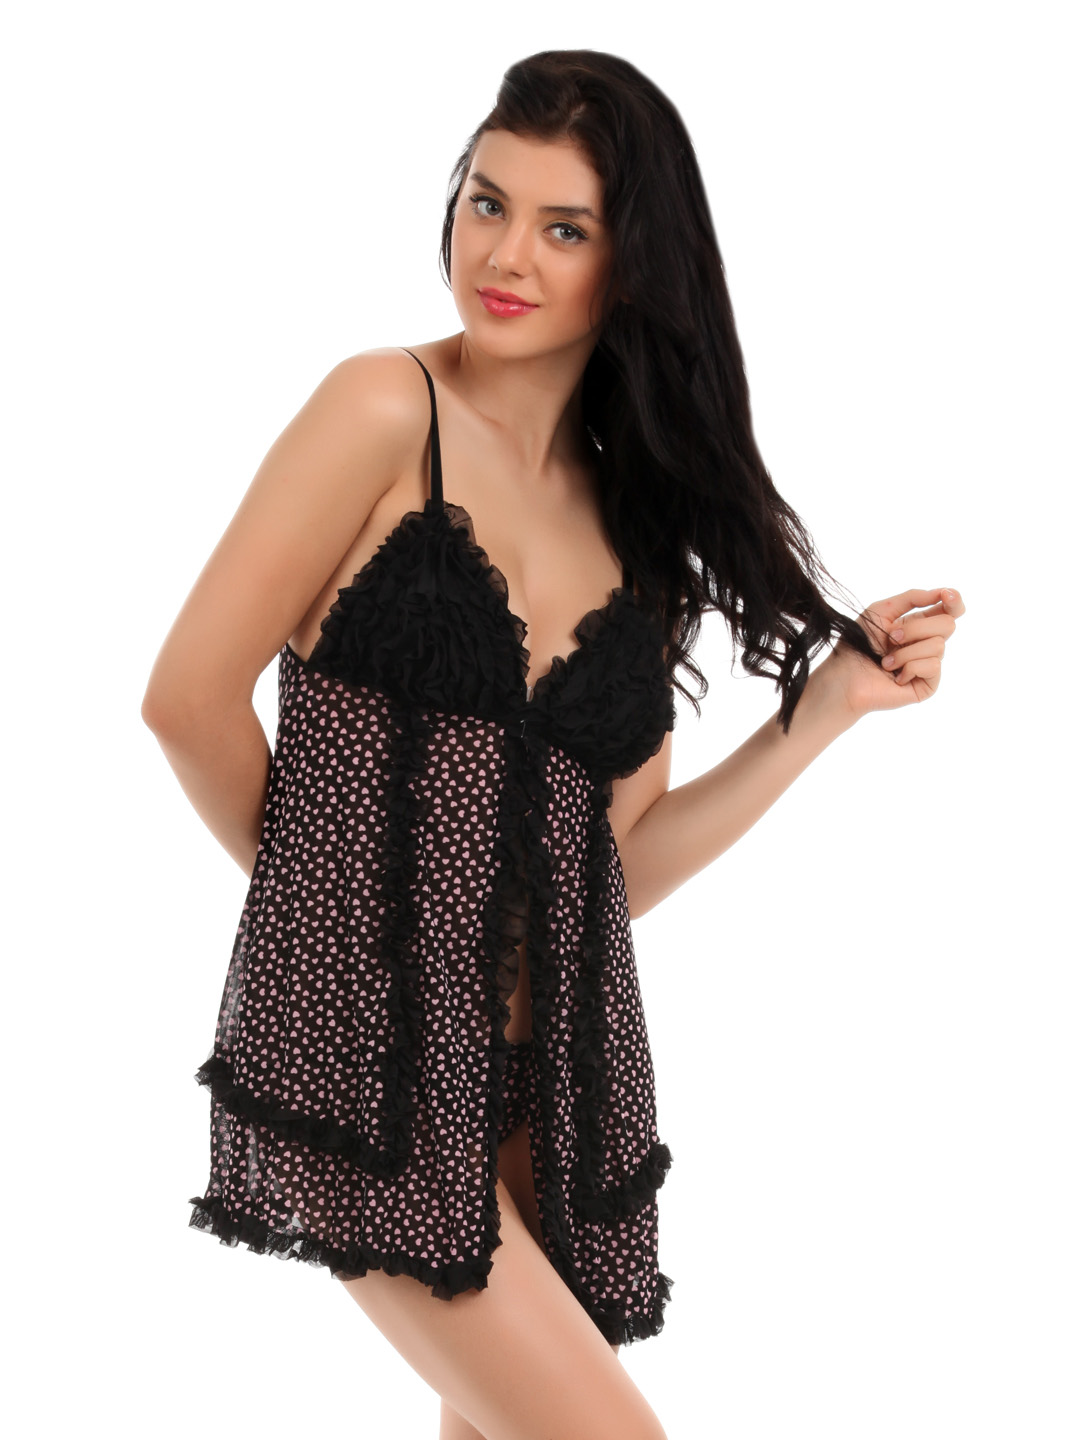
Red Rose Pink & Black Nightdress
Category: Apparel / Loungewear and Nightwear / Baby Dolls
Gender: Women
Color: Pink
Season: Winter 2015
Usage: Casual